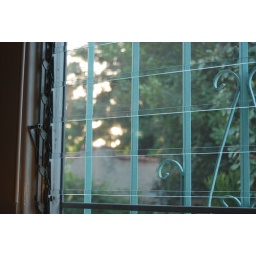
looking out the office window in our new rental place. Lovely sunset views.